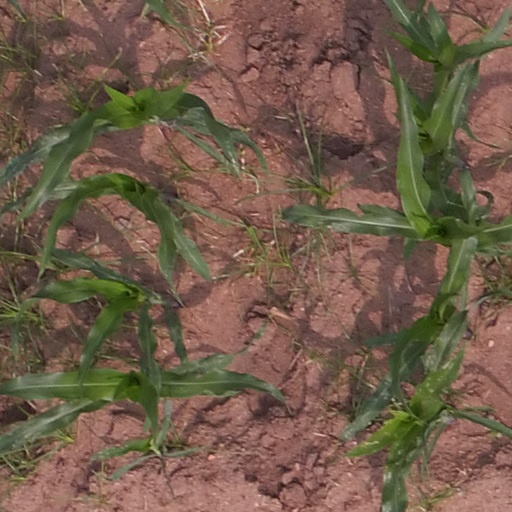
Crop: maize; corn